Featherstone

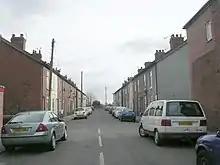
Terraced Housing on Carlton street

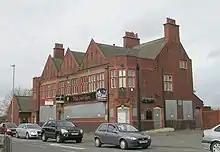
The Jubilee Pub

The town came to national attention during a national "lockout" of mine workers in 1893 due to low coal prices and overproduction. Soldiers fired on a crowd who were demonstrating at the colliery gates, killing two instantly. (The Guardian claimed that a third man, a Mr. Tomlinson from Normanton, died the following day from injuries from being shot but only two dead are named on the town's sculpture.) A distinctive sculpture marking the centenary of the Featherstone Massacre stands in the shopping precinct and a large mural depicting the town's heritage can be seen at the town's main crossroads. Ackton Hall Colliery was the first pit to close following the end of the miners' strike and this could not be contested as geological difficulties had made it impossible for the pit to continue production.